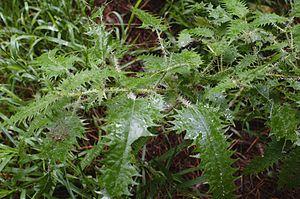
Les orties sont un genre de la famille des Urticacées qui regroupe une trentaine d'espèces de plantes herbacées à feuilles velues. On en trouve 11 en Europe dont 5 en France.